Pedro de Peralta y Ezpeleta

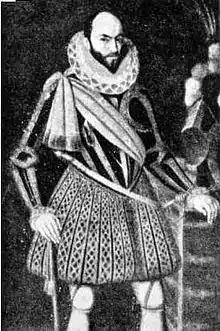
Pedro de Peralta y Ezpeleta

Pedro de Peralta y Ezpeleta (1421–1492), also known as Pierres de Peralta the Younger, was a Navarrese nobleman, politician and military leader, active in the Navarrese Civil War (1451–1455).